The Ten (Expressionists)

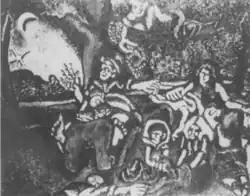
Ben-Zion's "Lynching" was among the paintings at The Ten's first exhibit

The tradition of artists jointly exhibiting work outside major venues extends at least as far back as Impressionism; this was typically done to circumvent the dominance of academic art and its associated institutions. Following their repeated rejections from the Salon, the Impressionists formed their own society in 1873—the "Société Anonyme Coopérative des Artistes Peintres, Sculpteurs, Graveurs" ("Cooperative and Anonymous Association of Painters, Sculptors, and Engravers")—and began holding independent exhibitions in Paris. In the same vein, an American group of Impressionist artists known as "The Ten" formed in 1897 to exhibit independently of the Society of American Artists and the National Academy of Design, showing regularly in New York and other East Coast cities from 1898 to 1918. Further, another American group known as The Eight showed at the Macbeth Gallery in 1908, similarly to work around the National Academy of Design after certain of its members were not accepted for the Academy's spring 1907 show. Due to overlapping membership and their then-controversial depictions of urban scenery and the life of the working poor in New York, The Eight were closely associated with, but distinct from, The Ashcan school.